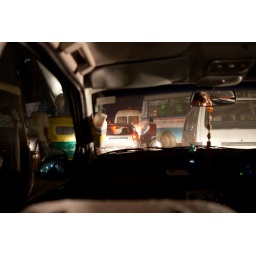
The safest place on the road in India. Definitely inside a car with air conditioning. Just close your eyes!